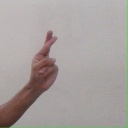
अक्षर: र